Battle of Nazareth

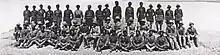
British and Indian officers of the 18th King George's Own Lancers at Tel el Kebir on arrival from France in April 1918.

The Desert Mounted Corps, commanded by Chauvel, consisted of the 4th and 5th Cavalry, the Australian Mounted Divisions, less the 5th Light Horse Brigade temporarily attached to the infantry 60th Division, and less the Anzac Mounted Division assigned to Chaytor's Force. The three cavalry divisions concentrated near Ramleh, Ludd (Lydda) and Jaffa, where they dumped surplus equipment in preparation for their advance, before concentrating behind the XXI Corps' infantry divisions between the Mediterranean coast and the railway line from Ludd to Tulkarm.